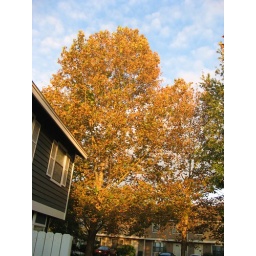
Found this colorful tree in a Jacksonville subdivision. November 19, 2007